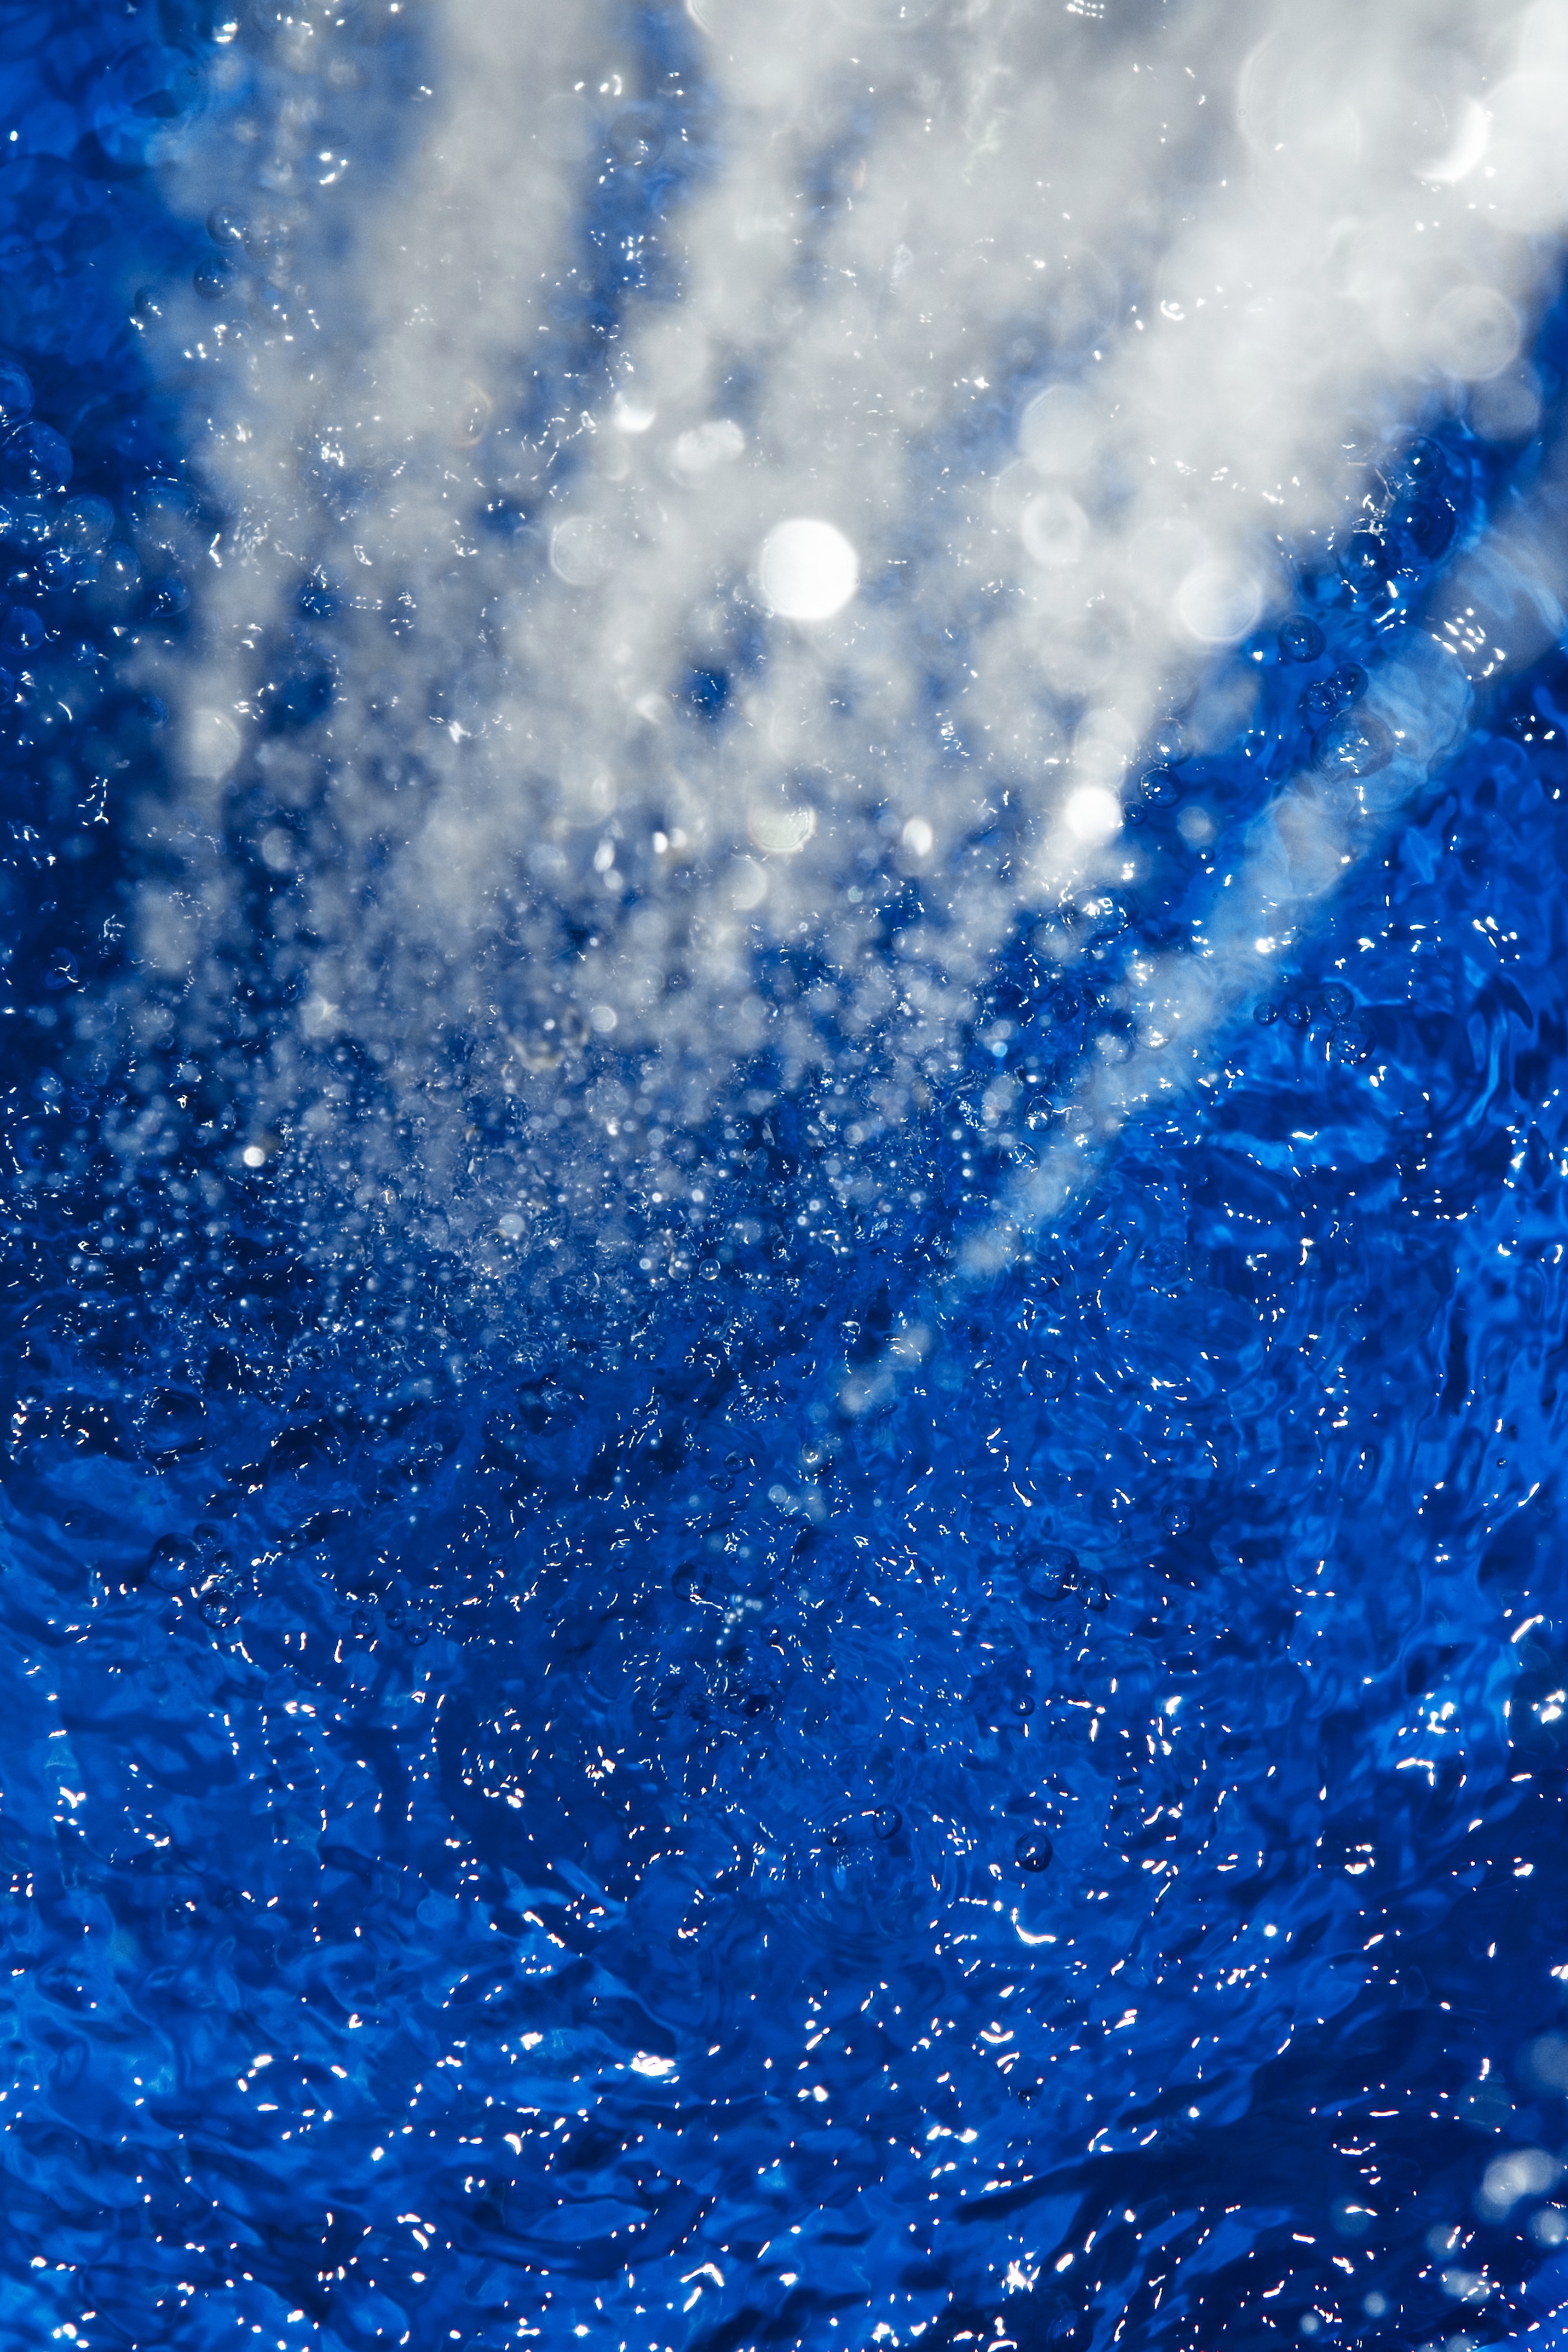
water, sky, sunlight, wave, flower, frost, pool, reflection, blue, source, freezing, computer wallpaper, wind wave